Amelia Peabody series

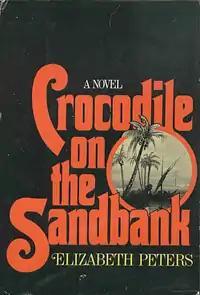
First edition cover for "Crocodile on the Sandbank" (1975), book 1 of the series

The Amelia Peabody series is a series of twenty historical mystery novels and one non-fiction companion volume written by Egyptologist Barbara Mertz (1927–2013) under the pen name Elizabeth Peters. The series is centered on the adventures of the unconventional female Egyptologist Amelia Peabody Emerson, for whom the series is named, and an ever-increasing number of family, friends, allies, and characters both fictional and based on historical figures. The novels blend mystery and romance with a wryly comic tone, and at times also parody Victorian-era adventure novels such as those written by H. Rider Haggard. The series was published between 1975 and 2010, with the final, posthumous novel (completed by Joan Hess) appearing in 2017.